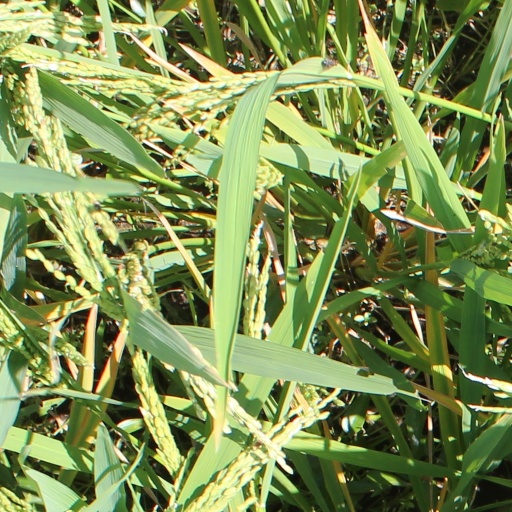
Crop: rice